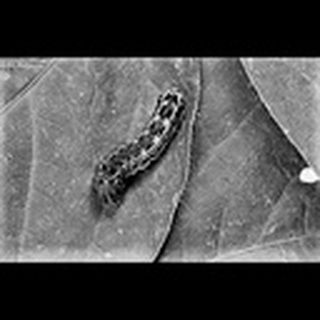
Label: cotton_army_worm